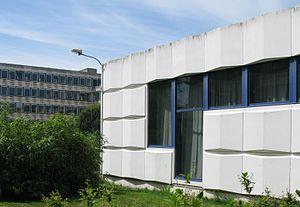
Amphi du bâtiment D de l'Université de Rennes 2 à Rennes, France. Bâtiments de Louis Arretche construits dans les années 1960."
L’université Rennes 2, dont le nom administratif est Rennes-II est, avec l’université de Rennes 1, l’une des deux universités rennaises. Elle a été créée en 1969, issue de l’ancienne faculté de lettres de l’université de Rennes dont l’origine remonte à la création de l’université ducale de Bretagne en 1460 à Nantes.